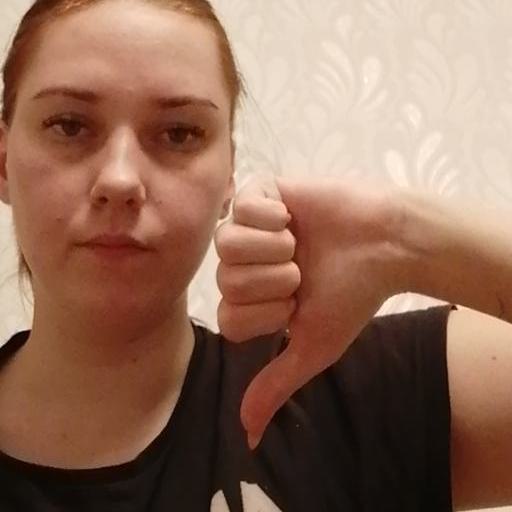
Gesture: dislike